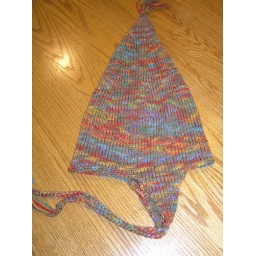
under the sea berries field of grass and gingerbread house 009